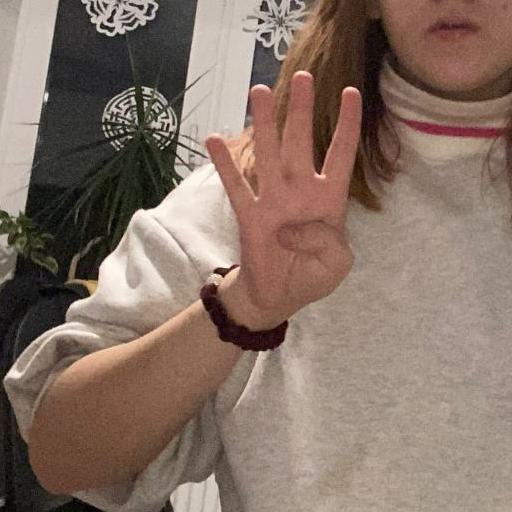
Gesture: four